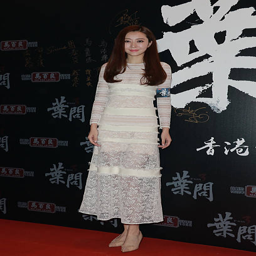
actor attends the premiere of film .